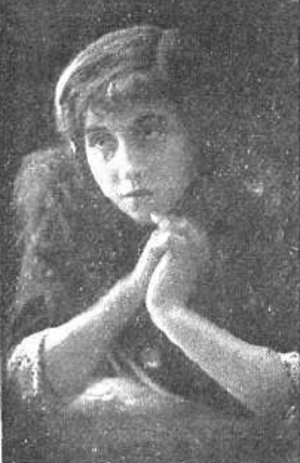
Francesca Paquita Madriguera i Rodon, est une pianiste et compositrice catalane.